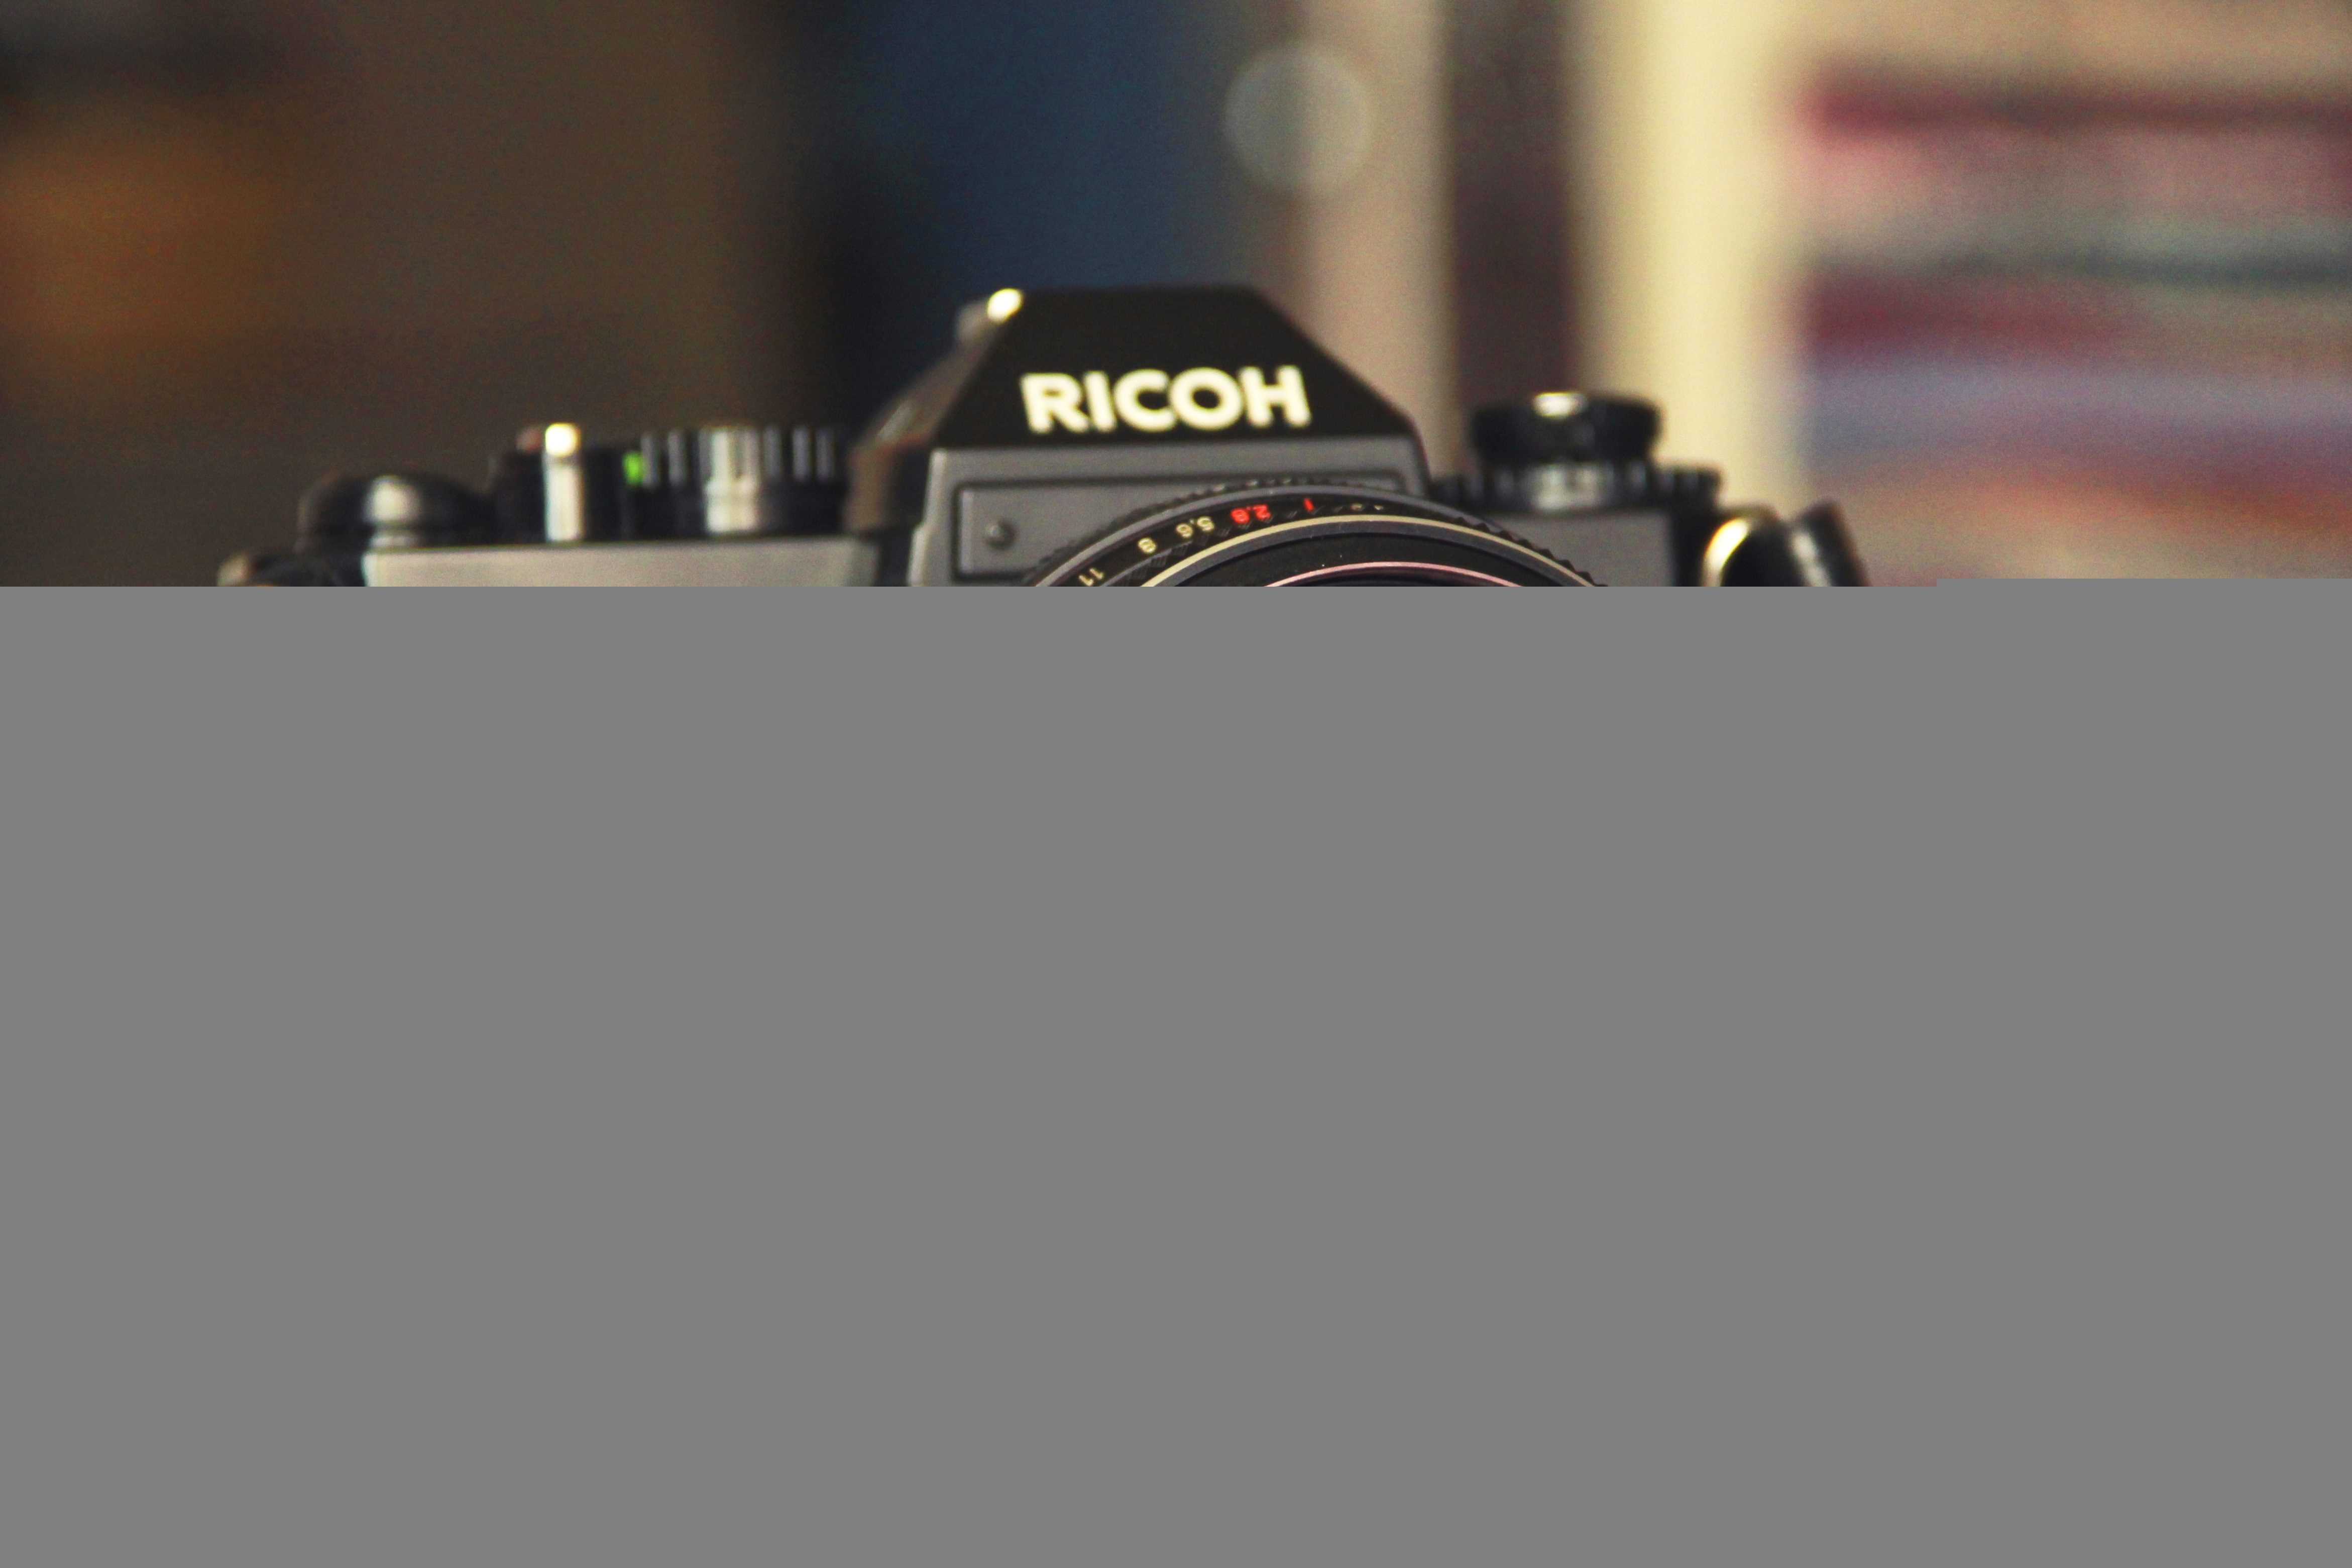
table, blur, camera, photography, retro, photo, lens, profession, optics, shutter, close up, brand, focus, picture, photograph, media, zoom, classic, manual, camera lens, aperture, screenshot, optical